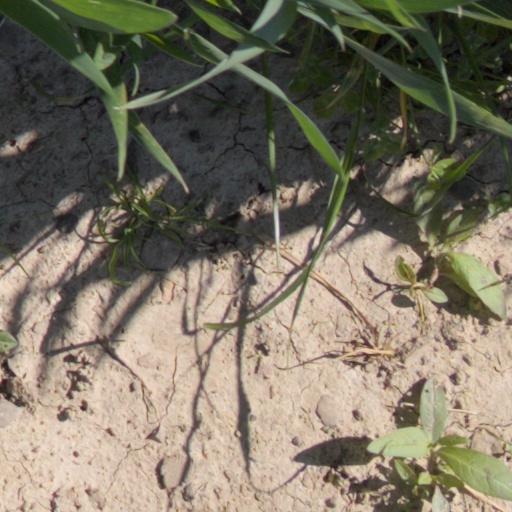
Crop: wheat